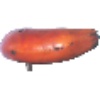
Label: Banana Red 1